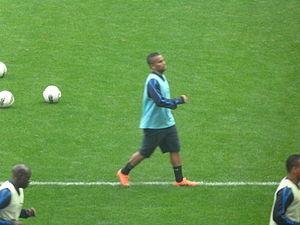
Anthony Laup s'échauffant juste avant la final de la Coupe de France opposant Quevilly à Lyon.
Anthony Laup, né le 23 octobre 1982 au Havre, est un footballeur français.